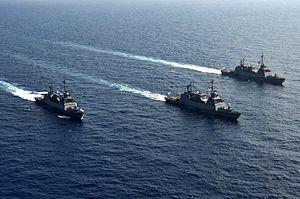
Les Sa'ar V sont une classe de corvettes polyvalente à dominante anti-sous-marins et antinavires de la marine de guerre israélienne construits à 3 exemplaires dans les années 1990 par la société américaine Litton-Ingalls.